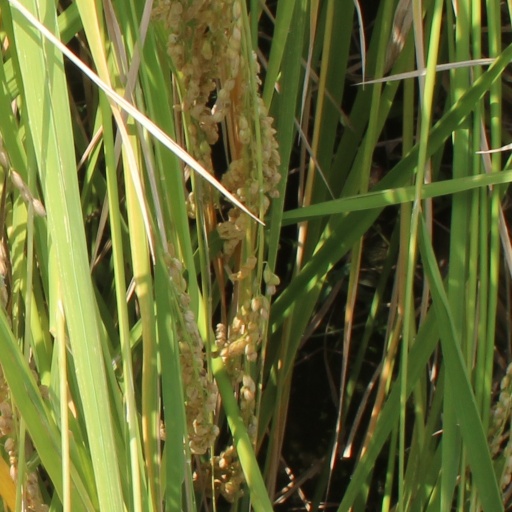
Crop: rice